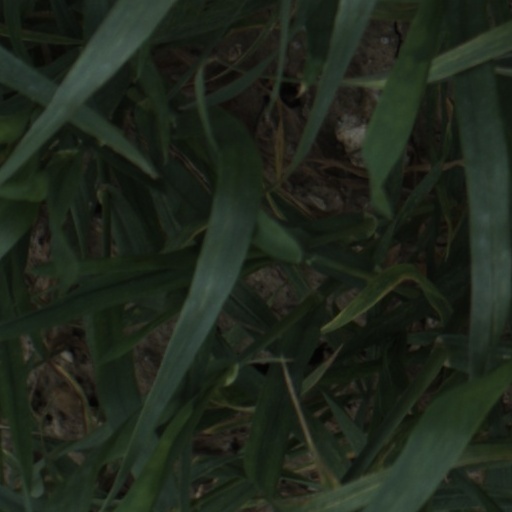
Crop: wheat